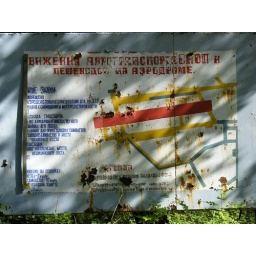
Cold war Soviet era sign showing access roads around the runway, information in russian.